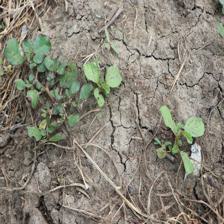
Label: BroadLeafWeed